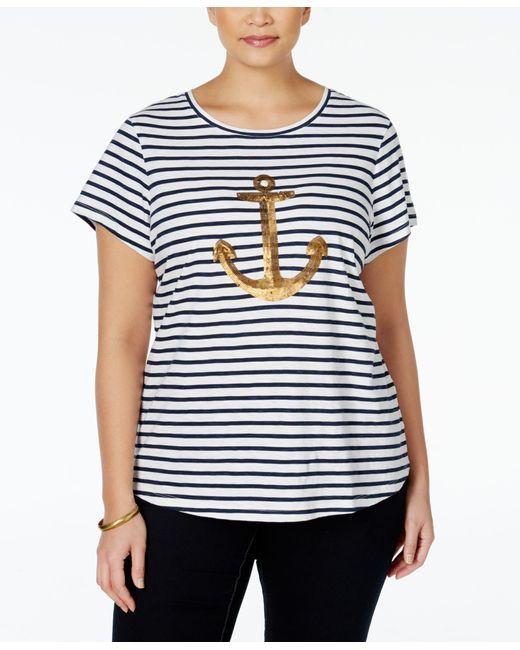
Charter Club Paillettenoberteil für Damen